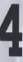
Number: 4